World Bank Group

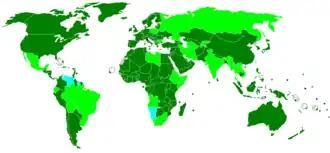
World Bank Group:

The International Bank for Reconstruction and Development (IBRD) has 189 member countries, while the International Development Association (IDA) has 174. Each member state of IBRD should also be a member of the International Monetary Fund (IMF) and only members of IBRD are allowed to join other institutions within the bank (such as IDA). The five United Nations member states that are not members of the World Bank are Andorra, Cuba, Liechtenstein, Monaco, and North Korea. Kosovo is not a member of the UN, but is a member of the IMF and the World Bank Group, including the IBRD and IDA. Other non-members are Palestine, the Holy See (Vatican City), Taiwan, and the following de facto states: Abkhazia, Northern Cyprus, the Sahrawi Arab Democratic Republic, Somaliland, South Ossetia, and Transnistria.